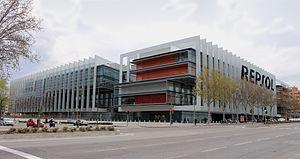
Repsol S.A. est une société anonyme espagnole, fondée en octobre 1987. Elle centre ses activités autour de l'exploration, la production, le transport et le raffinage du pétrole et du gaz naturel. De plus, elle fabrique, distribue et commercialise des produits issus de la pétrochimie, et du gaz naturel.